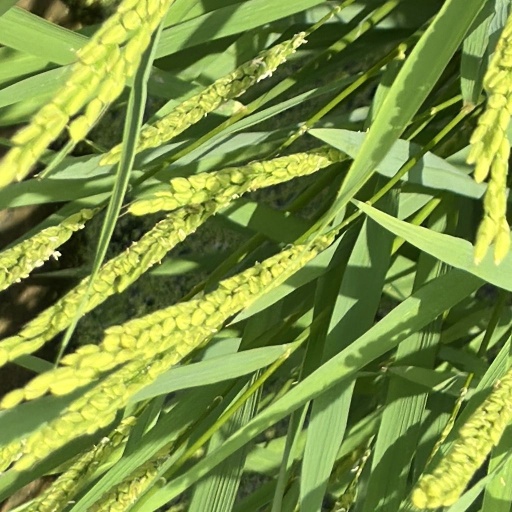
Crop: rice